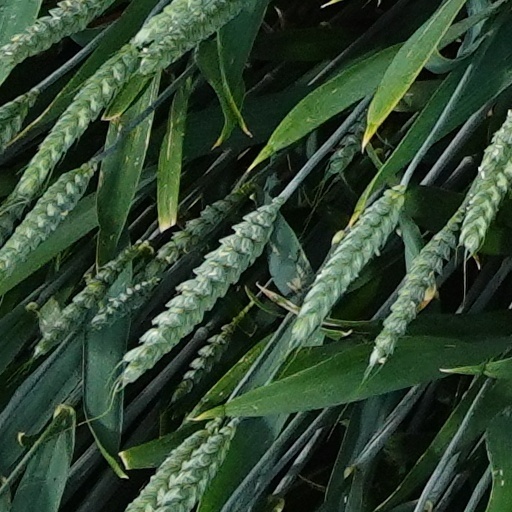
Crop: wheat